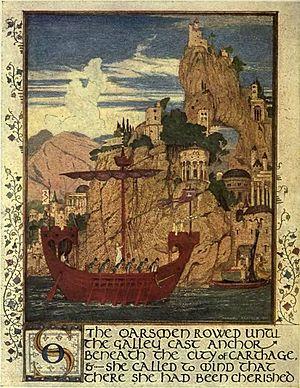
Illustration pour Aucassin et Nicolette (1910) par Maxwell Armfield / Bibliographie
Aucassin et Nicolette est une œuvre littéraire de la fin du XIIᵉ siècle ou de la première moitié du XIIIᵉ siècle, composée en picard alternativement en prose et en vers. Cette fable chantée et récitée, souvent qualifiée de petit chef-d'œuvre, est unique à plus d'un titre. La seule copie connue, conservée dans un manuscrit de la fin du XIIIᵉ siècle, n'a cessé depuis le XIXᵉ siècle de piquer la curiosité des érudits. Classée en tant que chantefable, cette histoire se trouve être la seule à représenter ce genre particulier.